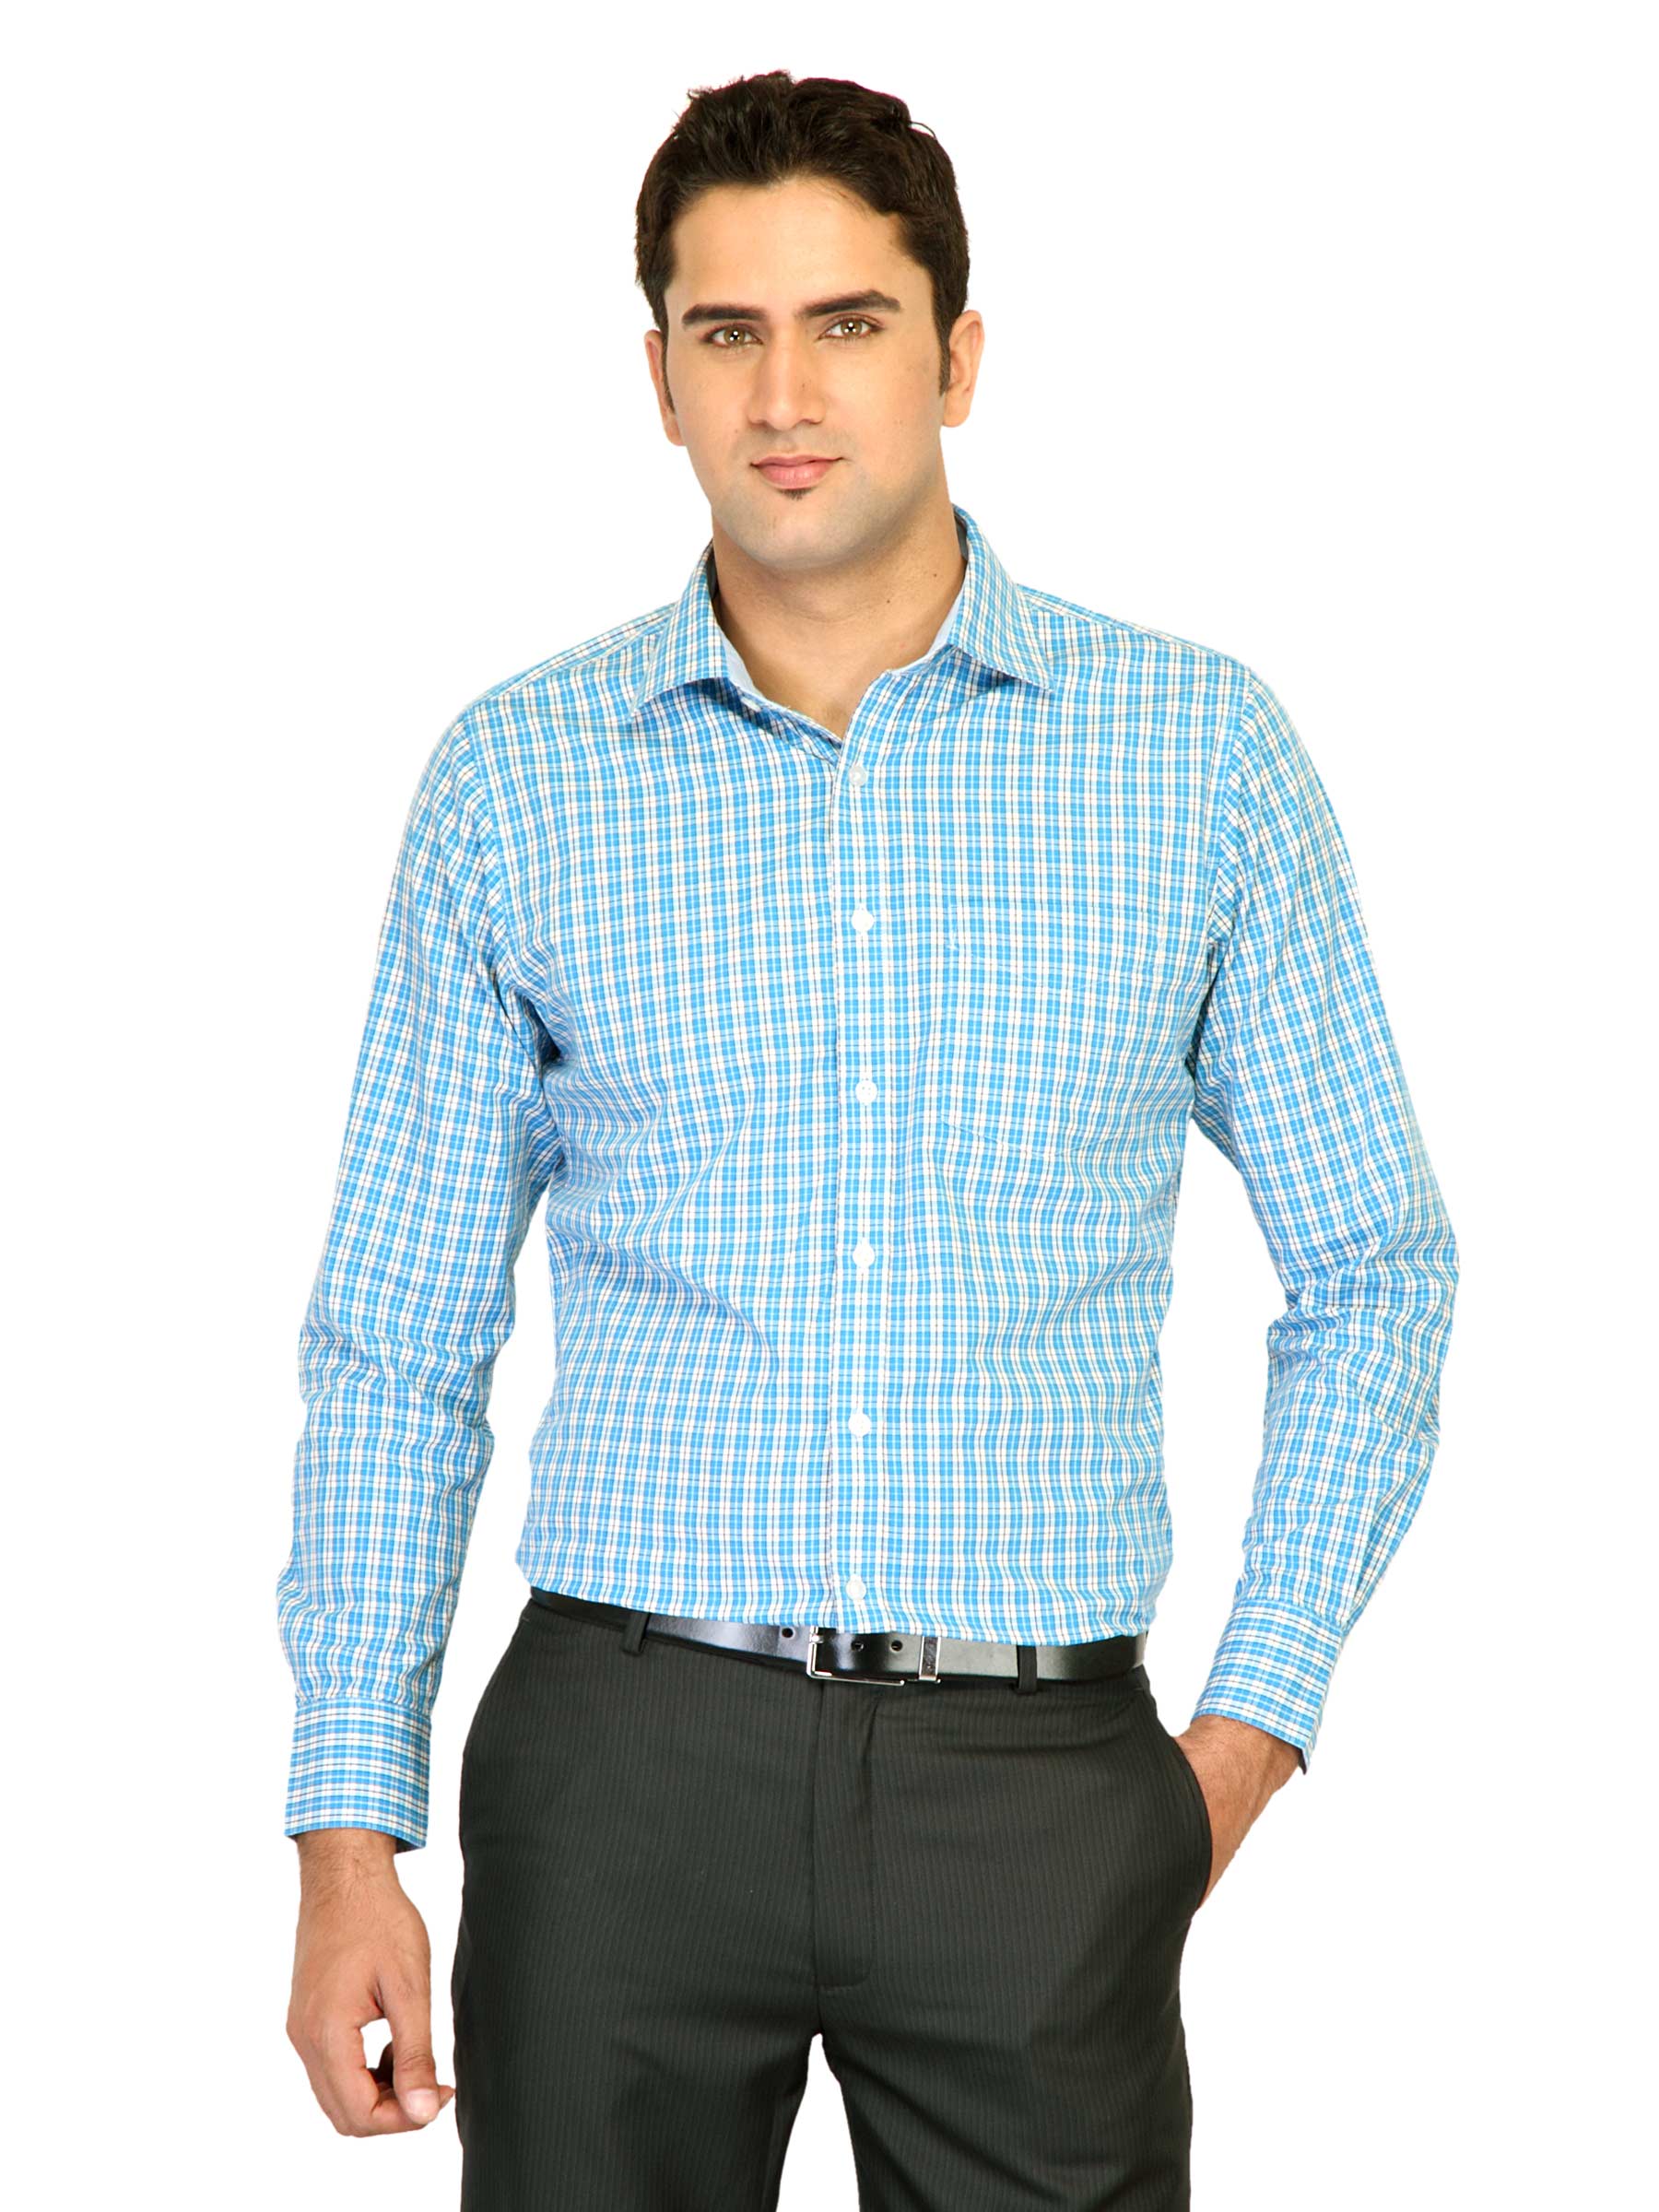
Belmonte Men Check Blue Shirts
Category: Apparel / Topwear / Shirts
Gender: Men
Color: Blue
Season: Fall 2011
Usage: Formal